Porter J. McCumber

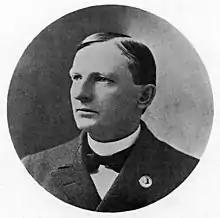
Porter J. McCumber, U.S. Senator from North Dakota

McCumber was elected to the US Senate in 1899. McCumber was re-elected in 1905, 1911, and 1916 and served from March 4, 1899, to March 4, 1923. He was an unsuccessful candidate for renomination in 1922, having been defeated in the Republican primary by former governor Lynn Frazier.